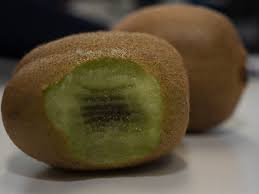
Label: Kiwi